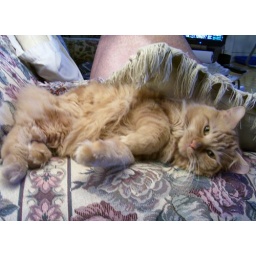
Cats will sleep in the oddest places. Rune is wedged between couch pillows and the arm rest.